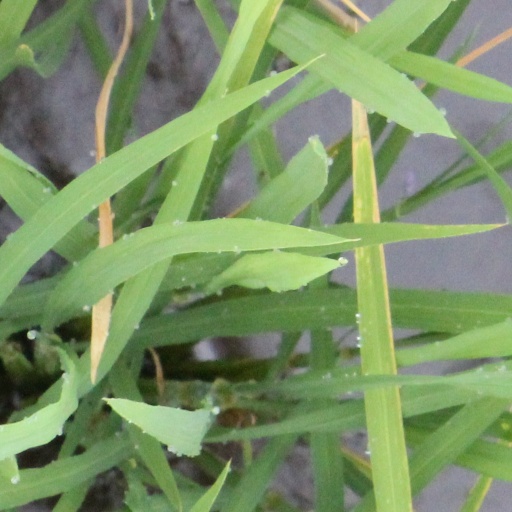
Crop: rice